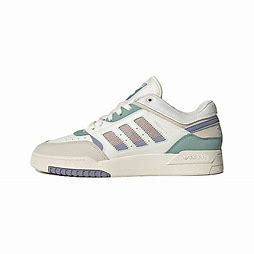
Brand: adidas
Model: Drop Step Skate